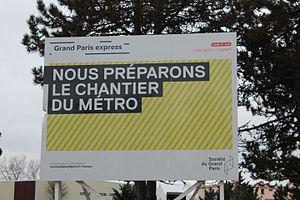
Panneau ""Nous préparons le chantier du métro"" à l'intersection entre le boulevard du Ru de Nesles et la rue Jules Ferry à Noisy-le-Grand."
La ligne 15 du métro de Paris est une ligne en construction du réseau métropolitain de Paris. Longue de 75 km et devant desservir 36 stations, elle constitue l'élément central du projet global du Grand Paris Express.
Noisy-le-Grand est une commune française située dans le département de la Seine-Saint-Denis en région Île-de-France.